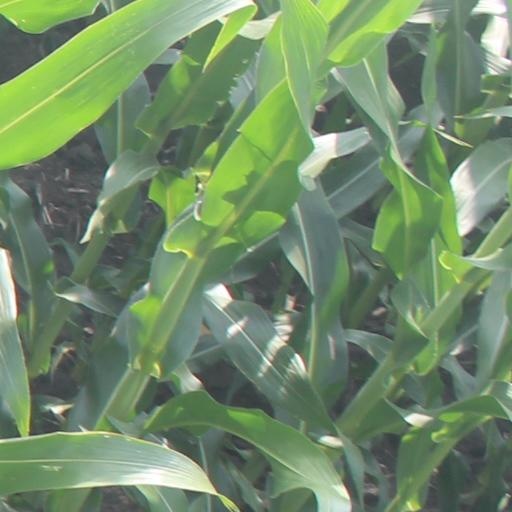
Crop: maize; corn